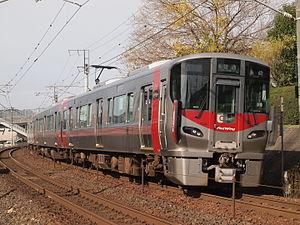
La ligne principale Sanyō est une ligne ferroviaire de l'ouest de l'île de Honshu au Japon. Elle relie la gare de Kobe à celle de Moji à Kitakyūshū. La ligne longe la côte nord de la mer intérieure de Seto. La ligne du Shinkansen Sanyō a un parcours parallèle depuis 1972.